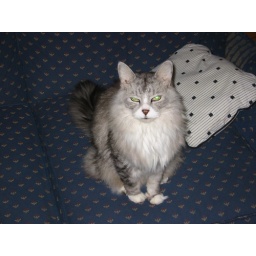
This cat was hit by the garage door three times.